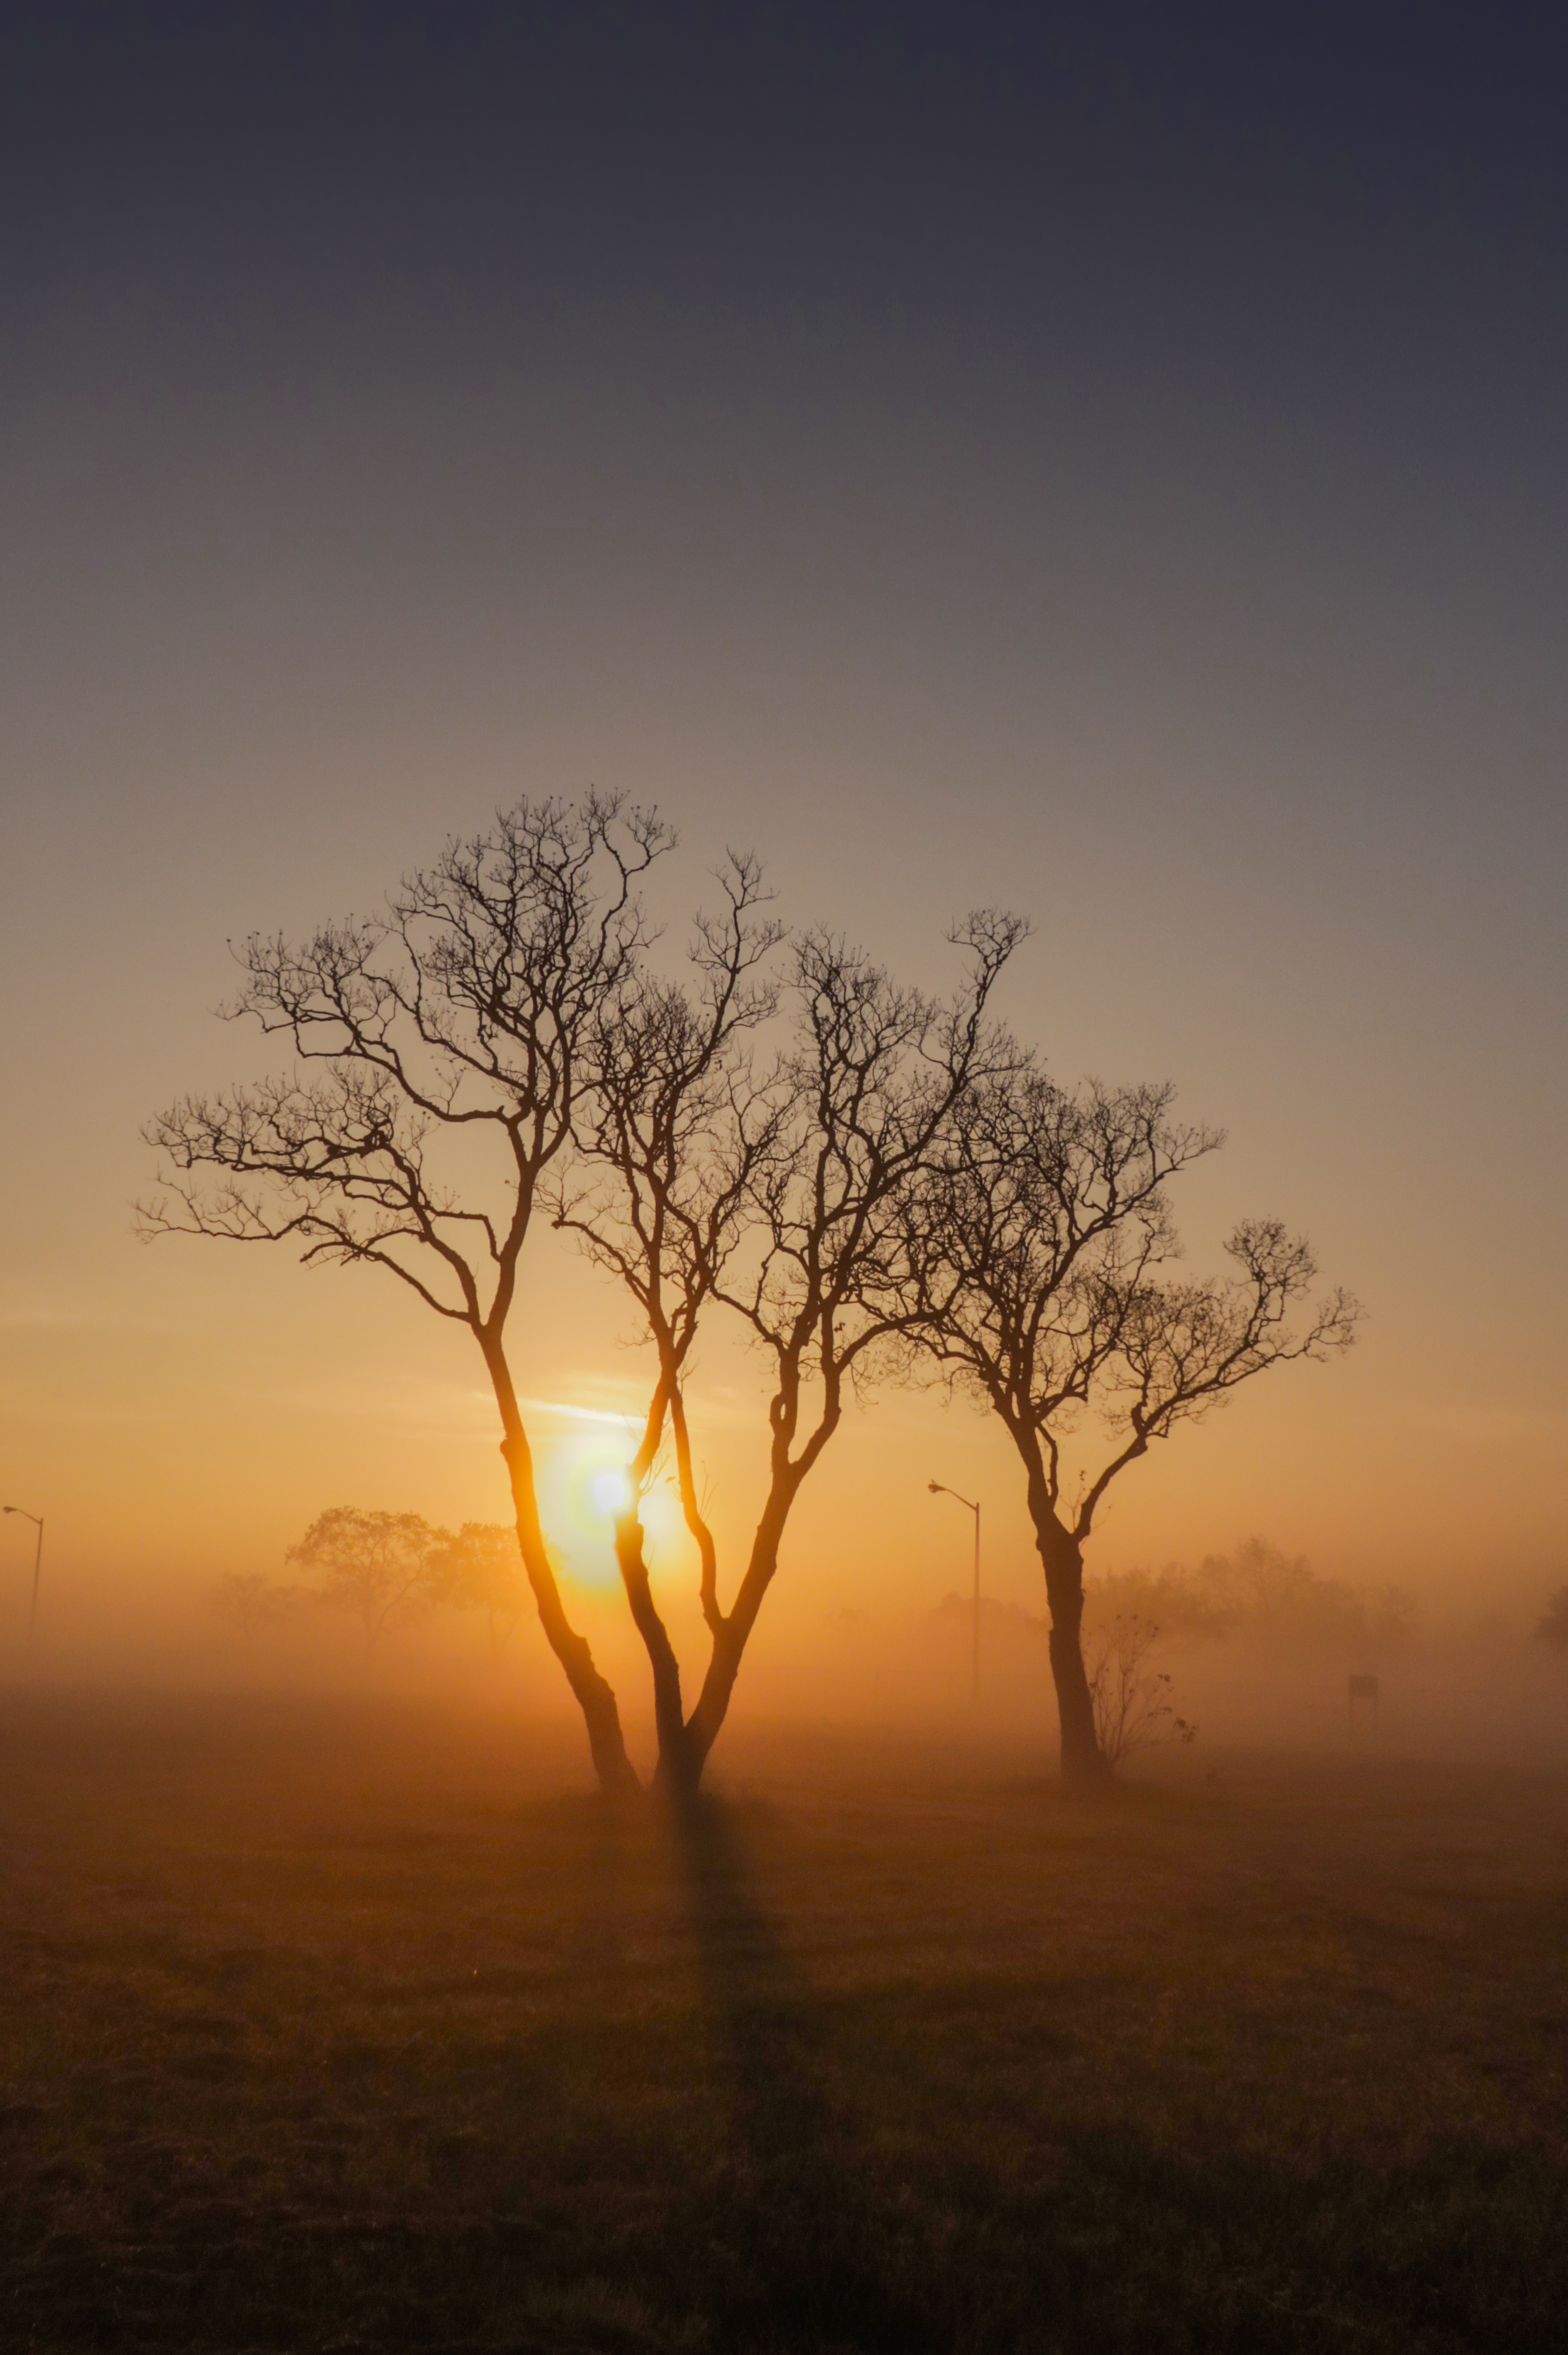
sunrise, trees, fog, canon XC10, park, sky, tree, dawn, morning, atmosphere, horizon, mist, calm, sunlight, branch, sunset, sun, evening, savanna, dusk, ecoregion, computer wallpaper, landscape, stock photography